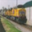
Label: train